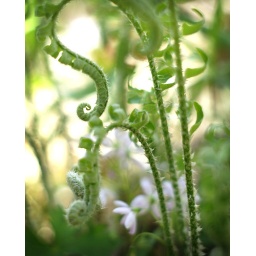
Baby Ferns n the forest floor stretching away from the cold ground and towards the warm sunlight washing everything around them.